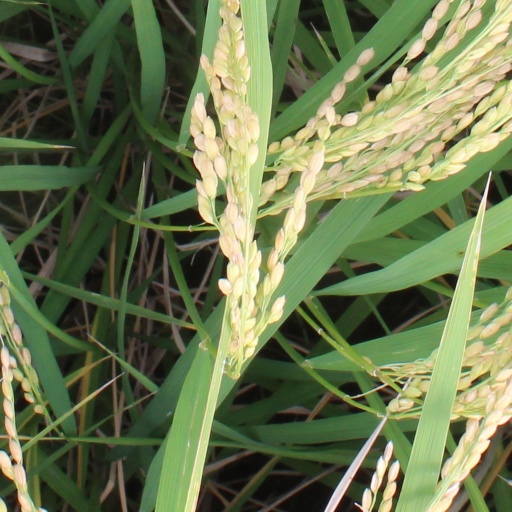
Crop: rice